Zawgyi (alchemist)

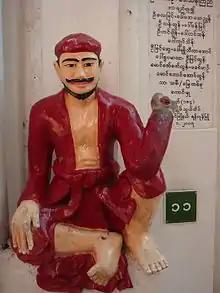
Zawgyi statue at Shwedagon Pagoda

A Zawgyi is a semi-immortal human alchemist and mystic with supernatural powers and often seen with a magic stick and a red hat. Zawgyi is one of the supernatural figures in Burmese mythology and folklore.